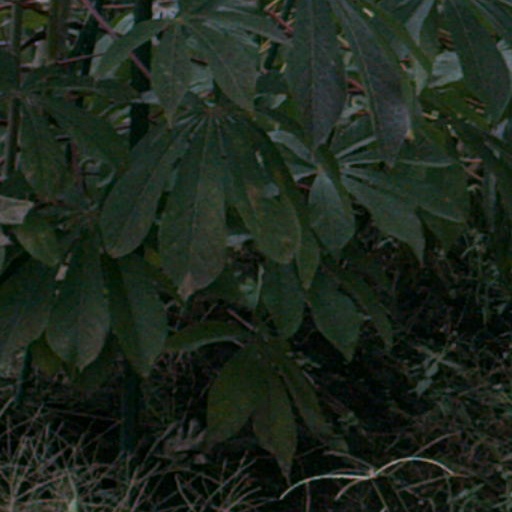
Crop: cassava